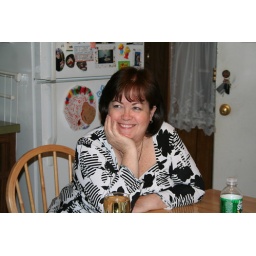
Sitting at my kitchen table with family. Taken by my cousin Darlene in March 2007.